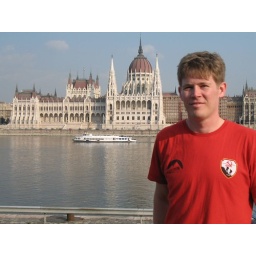
Me across the river from the Parliment building in Budapest